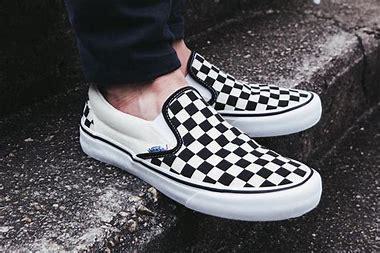
Brand: Vans
Model: Slip On